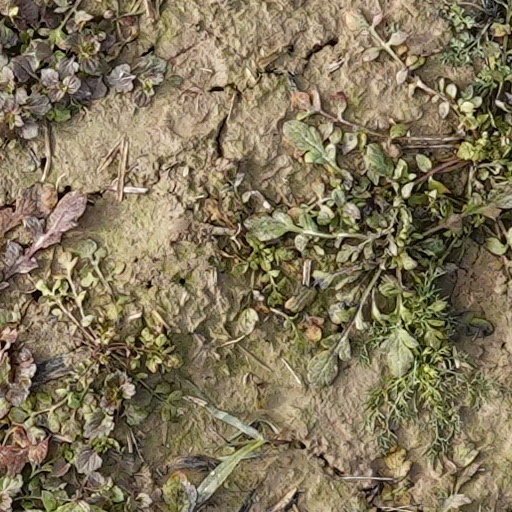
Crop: wheat